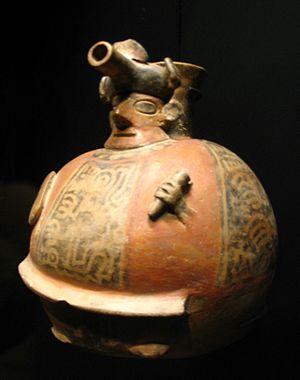
Céramique Recuay, Musée du Quai Branly, Paris.
La culture Recuay est une culture archéologique du Pérou antique qui s'est déroulée dans la Sierra du département péruvien actuel de Ancash entre les années 200 av. J.-C. et 600 ap. J.-C.